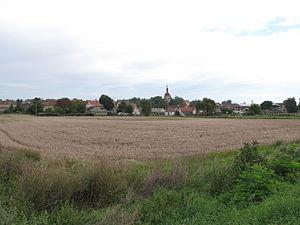
Siřejovice est une commune du district de Děčín, dans la région d'Ústí nad Labem, en Tchéquie. Sa population s'élevait à 271 habitants en 2018.